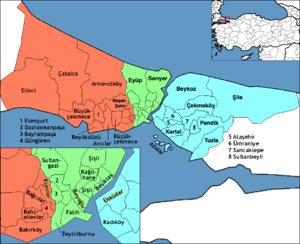
La première circonscription électorale d'Istanbul correspond à un groupement de 14 districts de la province du même nom et envoie 31 députés à la Grande assemblée nationale de Turquie.
Les circonscriptions électorales de la province d'Istanbul sont un découpage constitué de trois secteurs constitué de districts. Istanbul, Ankara, Izmir et Bursa sont les quatre seules provinces de Turquie à avoir un découpage interne pour les élections législatives en raison de leur taille. Dans tous les autres cas, les circonscriptions électorales se font à l'échelle des provinces.
La deuxième circonscription électorale d'Istanbul correspond à un groupement de 12 districts de la province du même nom et envoie 26 députés à la Grande assemblée nationale de Turquie.
La troisième circonscription électorale d'Istanbul correspond à un groupement de 13 districts de la province du même nom et envoie 31 députés à la Grande assemblée nationale de Turquie.